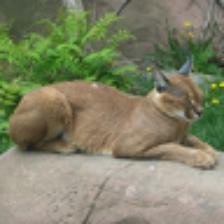
Label: NonHuman